Answer in natural language. Which object is closer to the camera taking this photo, black colour countertop lx (highlighted by a blue box) or blue square wall painting (highlighted by a green box)? Choose between the following options: blue square wall painting (highlighted by a green box) or black colour countertop lx (highlighted by a blue box)
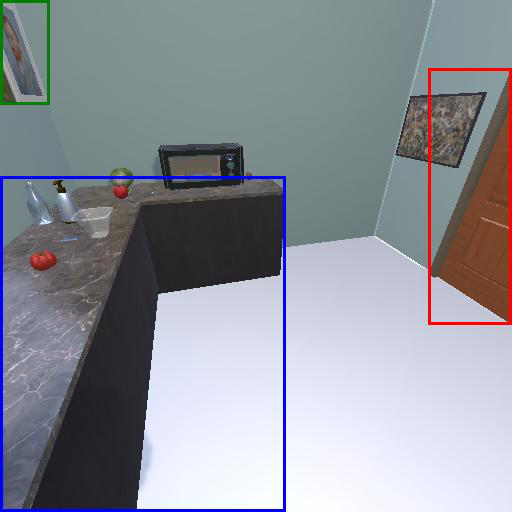
<answer>blue square wall painting (highlighted by a green box)</answer>